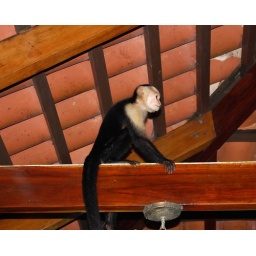
The monkeys would hang out in the rafters and steal bananas and sugar -- their favorite.